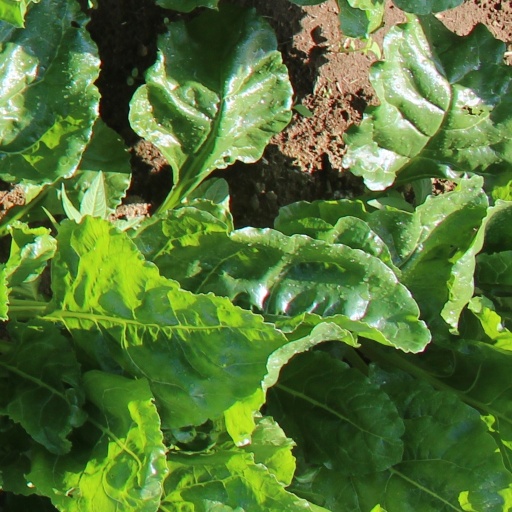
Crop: sugar beet